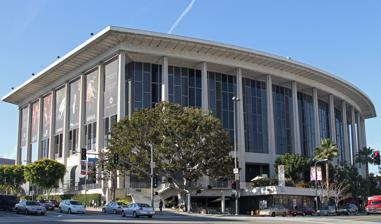
Building: Dorothy Chandler Pavilion
Country: United States of America
Year built: 1964
Opera house in California, United States Dorothy Chandler Pavilion Dorothy Chandler Pavilion Location within the Los Angeles metropolitan area Show map of the Los Angeles metropolitan area Dorothy Chandler Pavilion Dorothy Chandler Pavilion (California) Show map of California Dorothy Chandler Pavilion Dorothy Chandler Pavilion (the United States) Show map of the United States Location 135 North Grand Avenue Los Angeles , California Coordinates 34°3′23″N 118°14′55″W / 34.05639°N 118.24861°W / 34.05639; -118.24861 Public transit ‍ ‍ Civic Ctr ‍ ‍ Grand Av Owner Los Angeles Music Center Type Performing arts center Seating type Reserved Capacity 3,156 Construction Built 1962–1964 Opened September 27, 1964 Architect Welton Becket & Associates Main contractors Peter Kiewit & Sons Tenants Los Angeles Opera Glorya Kaufman Presents Dance at The Music Center Website Official website The Dorothy Chandler Pavilion is one of the halls in the Los Angeles Music Center , which is one of the largest performing arts centers in the United States. The Music Center's other halls include the Mark Taper Forum , Ahmanson Theatre , and Walt Disney Concert Hall . Since the Los Angeles Philharmonic Orchestra and Los Angeles Master Chorale have moved to the newly constructed and adjacent Disney Hall which opened in October 2003, the Pavilion is home of the Los Angeles Opera and Glorya Kaufman Presents Dance at the Music Center. The Academy of Motion Picture Arts and Sciences held its annual Academy Awards in the Dorothy Chandler Pavilion from 1969 to 1987, 1990, 1992 to 1994, 1996, and 1999. History The Pavilion has 3,156 seats spread over four tiers, with chandeliers, wide curving stairways and rich décor. The auditorium's sections are the Orchestra (divided in Premiere Orchestra, Center Orchestra, Main Orchestra and Orchestra Ring), Circle (divided in Grand Circle and Founders Circle), Loge (divided in Front Loge and Rear Loge), as well as Balcony (divided in Front Balcony and Rear Balcony). Construction started on March 9, 1962, and it was dedicated September 27, 1964. The Pavilion was named for Dorothy Buffum Chandler who led [the] effort to build a suitable home for the Los Angeles Philharmonic and rejuvenate the performing arts in Los Angeles. The result was Mrs. Chandler’s crowning achievement, the Music Center of Los Angeles County. Her tenacious nine-year campaign on behalf of the Music Center produced more than $19 million in private donations noted Albert Greenstein in 1999. The building was designed by architect Welton Becket . The project was an example of his firm's approach of total design, in which he managed all aspects including design, construction, fixtures, and interior finishes to achieve a coherent whole. Peter Kiewit & Sons (now Kiewit Corporation ) was the builder. In order to receive approval for construction from the Los Angeles County Board of Supervisors , Chandler promised Kenneth Hahn that the building would be open free for the public for one day a year. The result was the Los Angeles County Holiday Celebration , a Christmas Eve tradition sponsored by the Board of Supervisors. The program is broadcast on PBS SoCal and an edited version of the prior year's show is syndicated to public television stations via PBS . The opening concert was held on December 6, 1964, with Zubin Mehta conducting the Los Angeles Philharmonic with soloist Jascha Heifetz . The program included Fanfare by Richard Strauss, American Festival Overture by William Schuman, Roman Festivals by Ottorino Respighi, and Beethoven's Violin Concerto. The stage as seen from the balcony at the 62nd Academy Awards in 1990. The Los Angeles Master Chorale , under Music Director Roger Wagner , was the other founding resident company at the Pavilion. Before creation of the Los Angeles Opera company, the New York City Opera came regularly on tour and performed in the Pavilion. One such tour, in 1967, consisted of two performances of Madama Butterfly , one of La Traviata , and two of Ginastera 's Don Rodrigo , each with Plácido Domingo singing the main tenor role. On December 16, 1970, the hall hosted the monumental 12-hour Beethoven Marathon for Beethoven 's 200th birthday celebration.  Admission was $1 and the finale running well past midnight was the 4th movement of Beethoven's 9th Symphony performed by the Los Angeles Philharmonic conducted by Zubin Mehta . The hall's acoustics were controversial during the period the Los Angeles Philharmonic made the pavilion its home. Problems varied depending on the listening location, with the orchestra sounding too loud in some places and too muffled in others. However, it was lauded for its remarkable sense of intimacy given its 3,000 seats, allowing the orchestra to dramatically project and emote without sounding too bright or brash. Abe Meltzer, chief consulting acoustician, stated in 1986 that the basic issue was that the Pavilion was a multi-purpose room, rather than one tailored to orchestral concerts. Annual Holiday Celebration Since 1964, a Christmas Eve tradition for the Dorothy Chandler Pavilion is the annual free Holiday Celebration funded by Los Angeles County . It used to be six hours (from 3 pm to 9 pm) of music and dance by groups from all around Los Angeles county, However, due to financial cuts in the county budgets, the celebration was cut in half to three hours, limiting the performers to no more than two or three musical numbers each. Also, because of the overcrowds, the audience members have to arrive three hours earlier, where they have to wear colored wristbands in order to gain admission. The performances now last from 3PM to 6PM Pacific Time, without any intermissions. The performances are also broadcast on the PBS SoCal public television station with a one-hour version broadcast on PBS since 2002. In popular culture The Dorothy Chandler Pavilion is featured in the 2008 video game Midnight Club: Los Angeles . The site was used as the location for an avant-garde perfume ad directed by Spike Jonze . Nick Hexum , the lead singer of the alt rock band 311 , was briefly a waiter at this venue, as referenced in the lyrics of their song "Applied Science". See also List of opera houses Bridges Auditorium Shrine Auditorium References